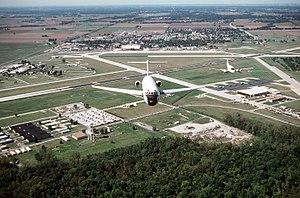
L'Air Mobility Command est l'un des grands commandements de l'US Air Force regroupant la plupart des unités de transport et de ravitaillement en vol. Il est formé le 1ᵉʳ juin 1992, après la dissolution du Strategic Air Command et Military Airlift Command. Il dépend du United States Transportation Command.